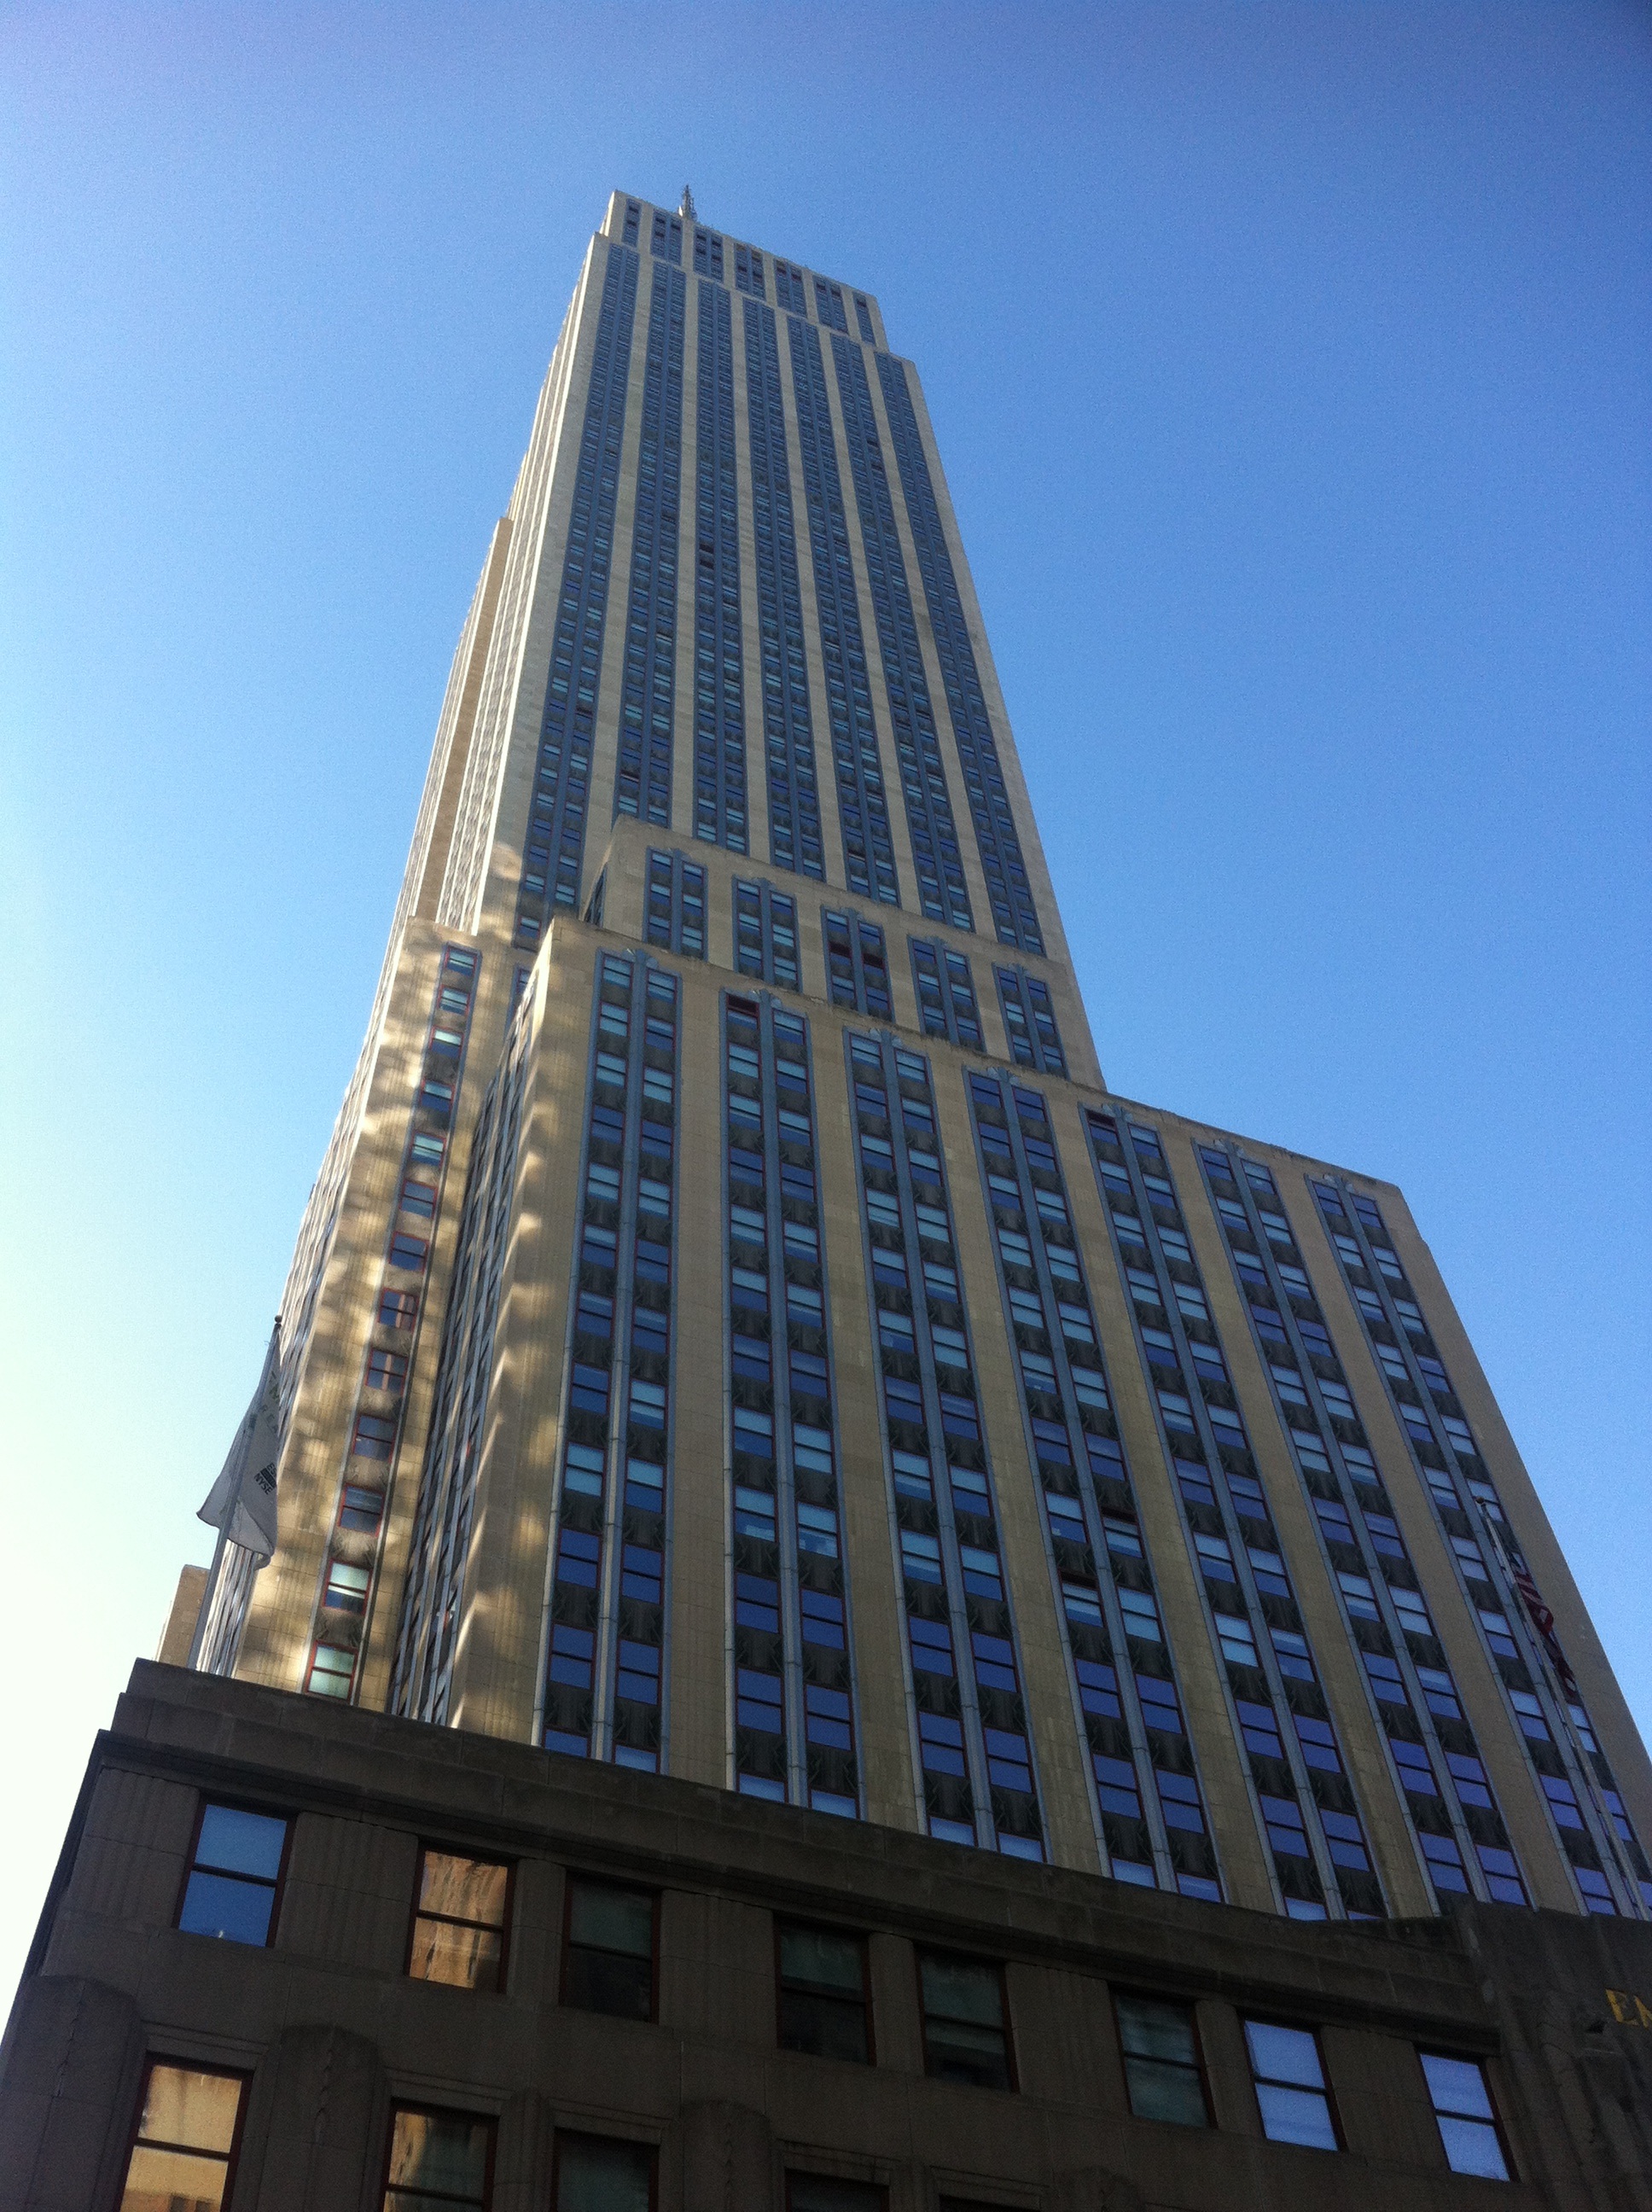
architecture, building, skyscraper, new york, downtown, tower, usa, landmark, facade, empire state, tower block, metropolis, condominium, neighbourhood, urban area, residential area, metropolitan area